Knights of Rizal

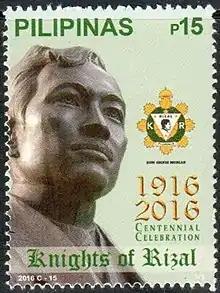
Stamp released by PHLPost to celebrate the centennial of the Order's initial formation in 1916, featuring a profile of Rizal.

The Knights of Rizal (Spanish: "Orden de Caballeros de Rizál"; Filipino: "Mga Maginoo ni Rizal"; sometimes abbreviated as KOR) is an order of chivalry of the Philippines, created to honor and uphold the ideals of the de facto Philippine national hero José Rizal. Knighthood confers a personal title ("Sir") and its status, as well as any professional affiliation to the Order, is protected by law against impersonation or fraud. The insignia of the Knights of Rizal is ranked seventh in the Order of Wear pursuant to the Implementing Rules and Regulations of the Honors Code of the Philippines, and is often worn by members of the Philippine government and diplomatic corps.